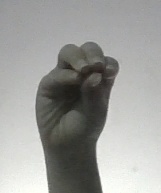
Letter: ha